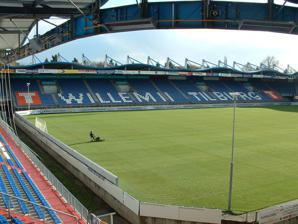
Building: Koning Willem II Stadion
Country: Netherlands
Year built: 1995
Football stadium in Tilburg, the Netherlands Koning Willem II Stadion Full name Koning Willem II Stadion Former names Willem II Stadion (1995–2009) Koning Willem II Stadion (2009–present) Location Goirleseweg 34, 5026 PC Tilburg Netherlands Capacity 14,637 Opened 31 May 1995 Tenants Willem II Tilburg Koning Willem II Stadion ( Dutch pronunciation: [ˌkoːnɪŋ ˌʋɪləm ˈtʋeː ˌstaːdijɔn] ) is a multi-purpose stadium in Tilburg , Netherlands , and the home ground of Willem II Tilburg .  It is currently used mostly for football matches. The stadium is able to hold 14,700 people, was built in 1995 and renovated in 2000 to add business lodges, a restaurant, conference rooms, business club and a supporters bar to the main building. The new stadium is built on the same spot as the old stadium, the Gemeentelijk Sportpark Tilburg , which had a smaller capacity and fewer facilities. This stadium was demolished in 1992. The current stadium opened in 1995. Tenants Willem II Tilburg have been tenants of the stadium since 1995. The original name was Willem II Stadion , but in 2009 the stadium was renamed Koning ("King") Willem II Stadion , honoring William II of the Netherlands . 51°32′34″N 5°04′01″E / 51.54278°N 5.06694°E / 51.54278; 5.06694 See also List of football stadiums in the Netherlands Lists of stadiums References